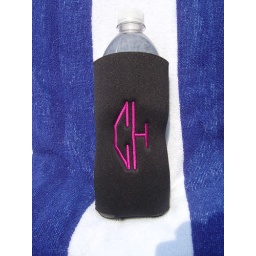
Black water bottle cozie with 2 letters done in hot pink thread.